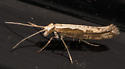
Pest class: diamondback_moth